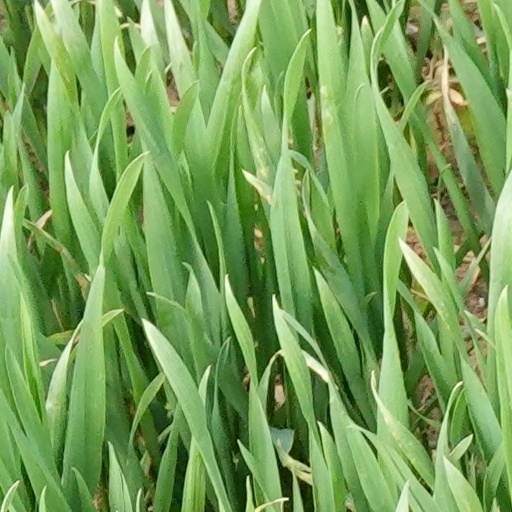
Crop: wheat